Thespis (opera)

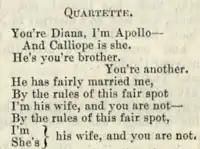
Even the version of the libretto printed in 1911 is not free of sloppy editing. Note the line "He's you're brother".

A five-movement ballet occurred somewhere in Act II, staged by W. H. Payne. A heading in the libretto, "Chorus and Ballet", attaches it to the last section of the finale but does not indicate how it figured in the plot. Most press accounts placed it at about this point, although some placed it slightly earlier in the act. At some performances, the ballet was performed in Act I, but it was certainly in Act II on opening night, and it seems finally to have settled there.